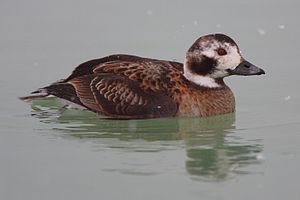
Havlit
Hun
Hun
Havlit er en andefugl, der yngler i arktiske egne på den nordlige halvkugle. Den hører til blandt verdens mest almindelige andefugle. I Danmark forekommer havlitten som en meget almindelig trækgæst mellem oktober/november og april, men ses ikke meget, da den ofte opholder sig langt fra land.